Basilica of the Sacred Heart of Jesus, Conewago

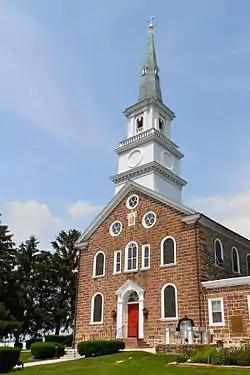

The Basilica of the Sacred Heart of Jesus, also known as Conewago Chapel, is a Roman Catholic minor basilica dedicated to the Sacred Heart of Jesus located in Conewago Township (Adams County), Pennsylvania. The church is a part of the Roman Catholic Diocese of Harrisburg.